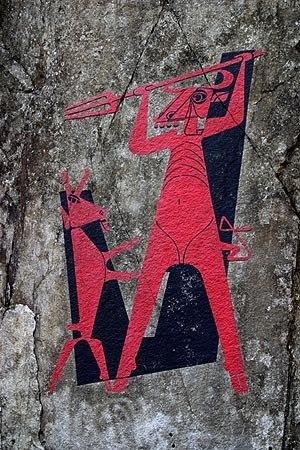
Le pont du Diable est un pont en pierre — ou plus précisément trois ponts en pierre s’étant succédé au même endroit — dans le canton d'Uri en Suisse.